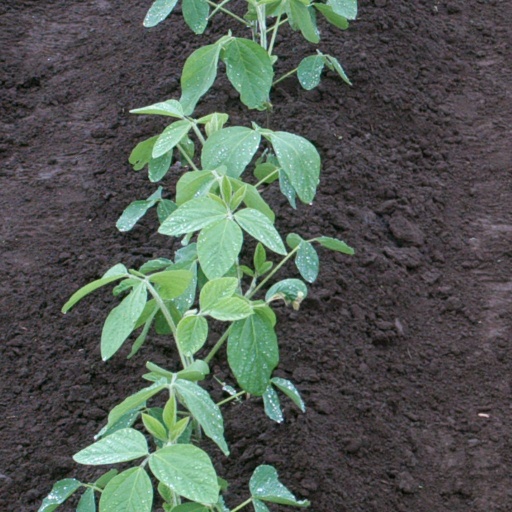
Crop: soybean